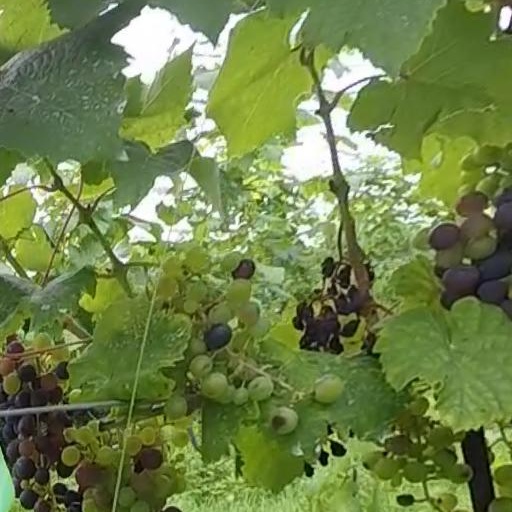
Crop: grape